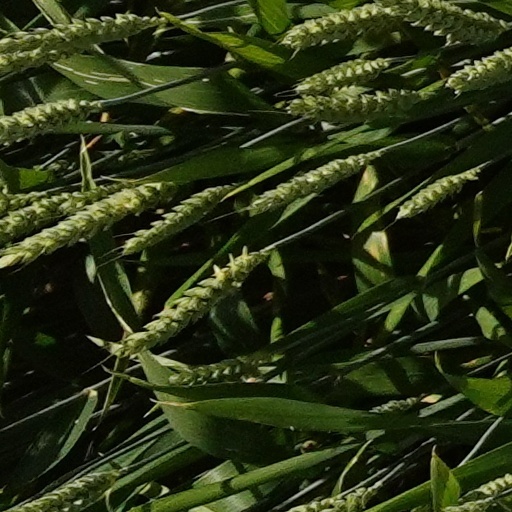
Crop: wheat